Hurricane Andrew

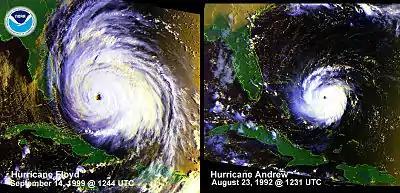
Visual comparison of Hurricane Floyd and Hurricane Andrew while at similar positions and nearly identical intensities

At 1500 UTC on August 22, about 30 hours prior to landfall, the government of the Bahamas issued a hurricane watch for the northwest Bahamas, including Andros and Eleuthera islands, northward through Grand Bahama and Great Abaco. Six hours later, the watch was upgraded to a hurricane warning, and about 15 hours before landfall a hurricane warning was issued for the central Bahamas, including Cat Island, Exuma, San Salvador Island, and Long Island. All watches and warnings were discontinued on August 24. The advance warning was credited for the low death toll in the country. A total of 58 shelters were opened at churches, government buildings, and schools.